Calvary Episcopal Church (Pittsburgh)

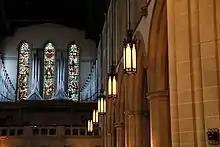
West End Organ Antiphonal Division, West Window, Heaton, Butler and Bayne, London, England

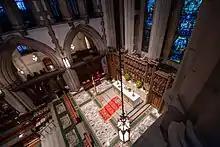
Aerial View of Calvary High Altar

On December 19, 1907, Calvary held its first service in the imposing Gothic structure on Shady Avenue, which, at that time, consisted only of the church connected to a three-story parish house. The total cost was $400,000, but within seven years Calvary was free of debt, due in part to the generous assistance of industrialist, Henry Clay Frick. Frick's daughter, Helen Clay Frick, donated 11 bells from the Meneely Bell Foundry in Troy, NY, which can still be heard ringing from Calvary's landmark tower. Despite Cram's grand Gothic architecture, Calvary parish continued worship for many years in a "low church" fashion. Eventually, however, the grandeur and size of the new building led to a greater use of pageantry, more formal vestments, and full processions with choir, clergy, and acolytes. These being attributes of "high church" ritual, the influence of Cram's architecture had effect on the congregation.